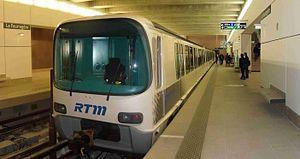
Une rame à quai en station ""La Fourragère"", terminus de la ligne 1 du métro de Marseille."
Le MPM 76 est un modèle de métro sur pneumatiques circulant sur le métro de Marseille.
La Régie des transports métropolitains est un opérateur de transports en commun de La Métropole Mobilité.
La liste des métros de France comprend six réseaux desservant diverses agglomérations du pays, et deux petites lignes desservant les aéroports de Paris.
Le métro de Marseille est un réseau métropolitain, desservant l'agglomération de Marseille, dans le sud de la France. Le réseau comporte deux lignes, essentiellement souterraines, totalisant 22,7 kilomètres. La première ligne a été mise en service le 26 novembre 1977. Après la mise en service d'une seconde ligne en 1984 et cinq extensions concernant les deux lignes, le métro dessert 28 stations nominales, dont deux en correspondance avec l'autre ligne, soit 31 stations. La ligne 1 comprend 18 stations sur un tracé de 12,9 km, la ligne 2 dessert 13 stations dont 10 souterraines sur un tracé de 9,8 km.